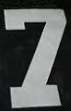
Number: 7